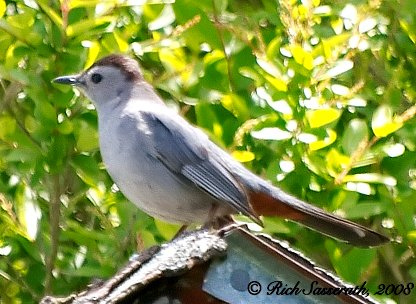
this bird has a white breast, brown crown, grey wings, and a long slender beak.
a small bird with a brown head, grey nape, belly and neck, and a reddish brown vent.
this bird has a brown crown, a white head, black eyes, grey-black beak and gray-black feet and tarsus, grey wings with white secondaries on the wings.
this small gray bird has brown accents at the ends of its wing and tail feathers, and on the top of its head.
this mostly gray bird has a brown crown and tail, and a black eye.
bird has a white breast with brown crown and blue pointed bill
this bird has wings that are grey and has a white belly
this bird is white and brown in color, with a black beak.
this particular bird has a belly that is white and gray
this bird is large with a long tail, brown stripe on its head, striped wing, large head, and a long black pointy beak.
Species: Gray Catbird